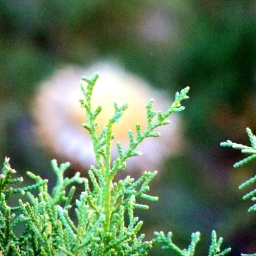
Unharvested artichoke flower still standing in the front garden... 100_1239_2